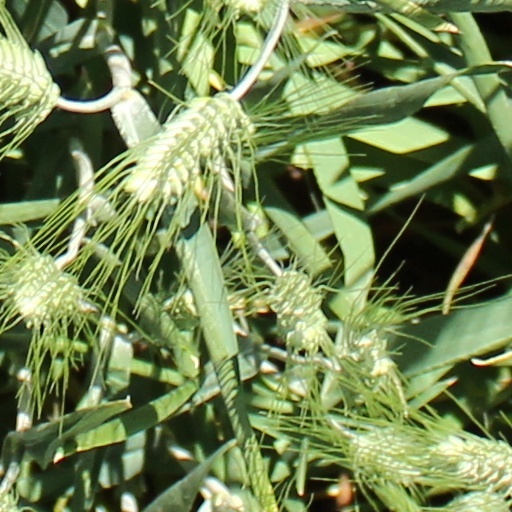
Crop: wheat